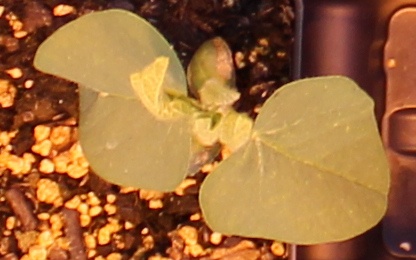
Label: Soybean